Danger Dolls

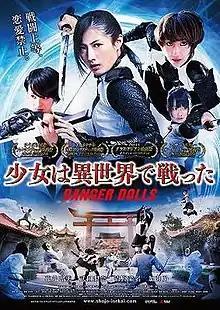
Poster

is a 2014 Japanese science fiction action film directed by Shusuke Kaneko starring Rumi Hanai, Rina Takeda, Kayano Masuyama (a former member of the Japanese idol girl's group AKB48) and Nana Seino. It was released in Japan on September 27, 2014.